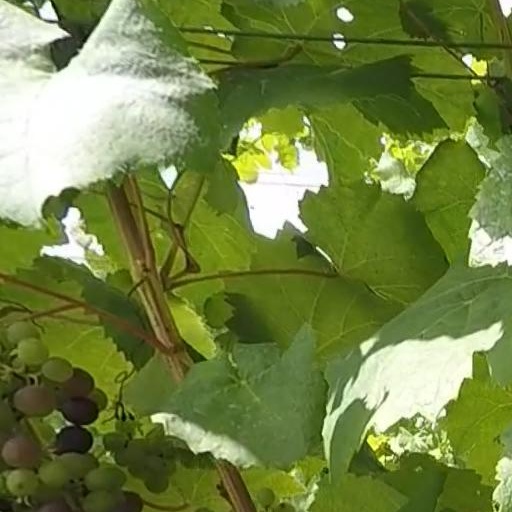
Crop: grape